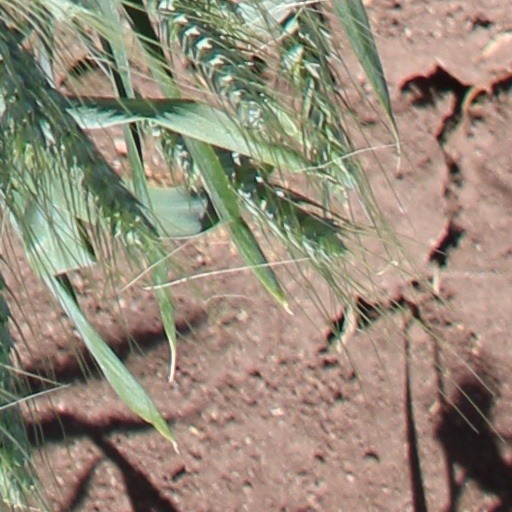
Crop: wheat